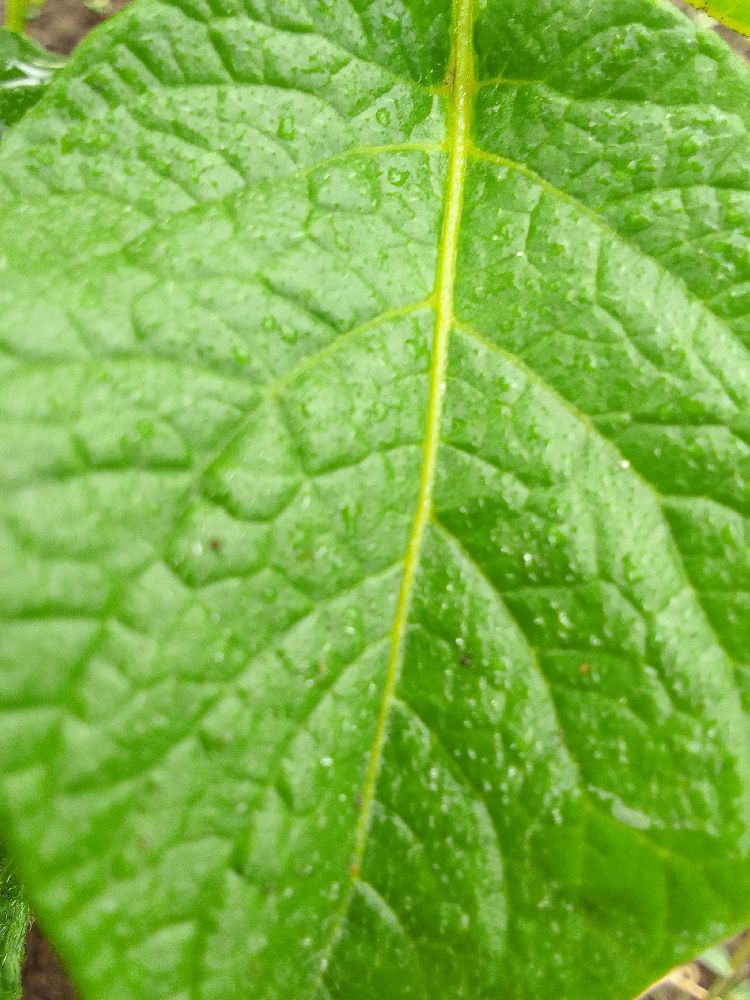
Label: Healthy